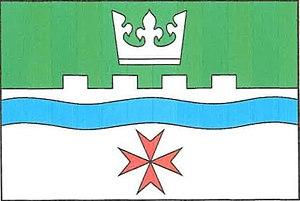
Karlík est une commune du district de Prague-Ouest, dans la région de Bohême-Centrale, en République tchèque. Sa population s'élevait à 548 habitants en 2020.